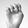
ASL letter: E